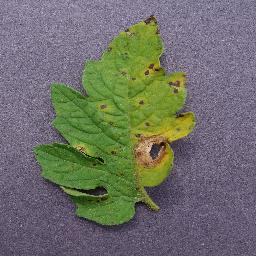
Label: Tomato___Septoria_leaf_spot